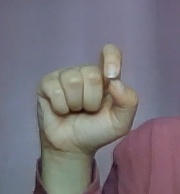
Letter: fa